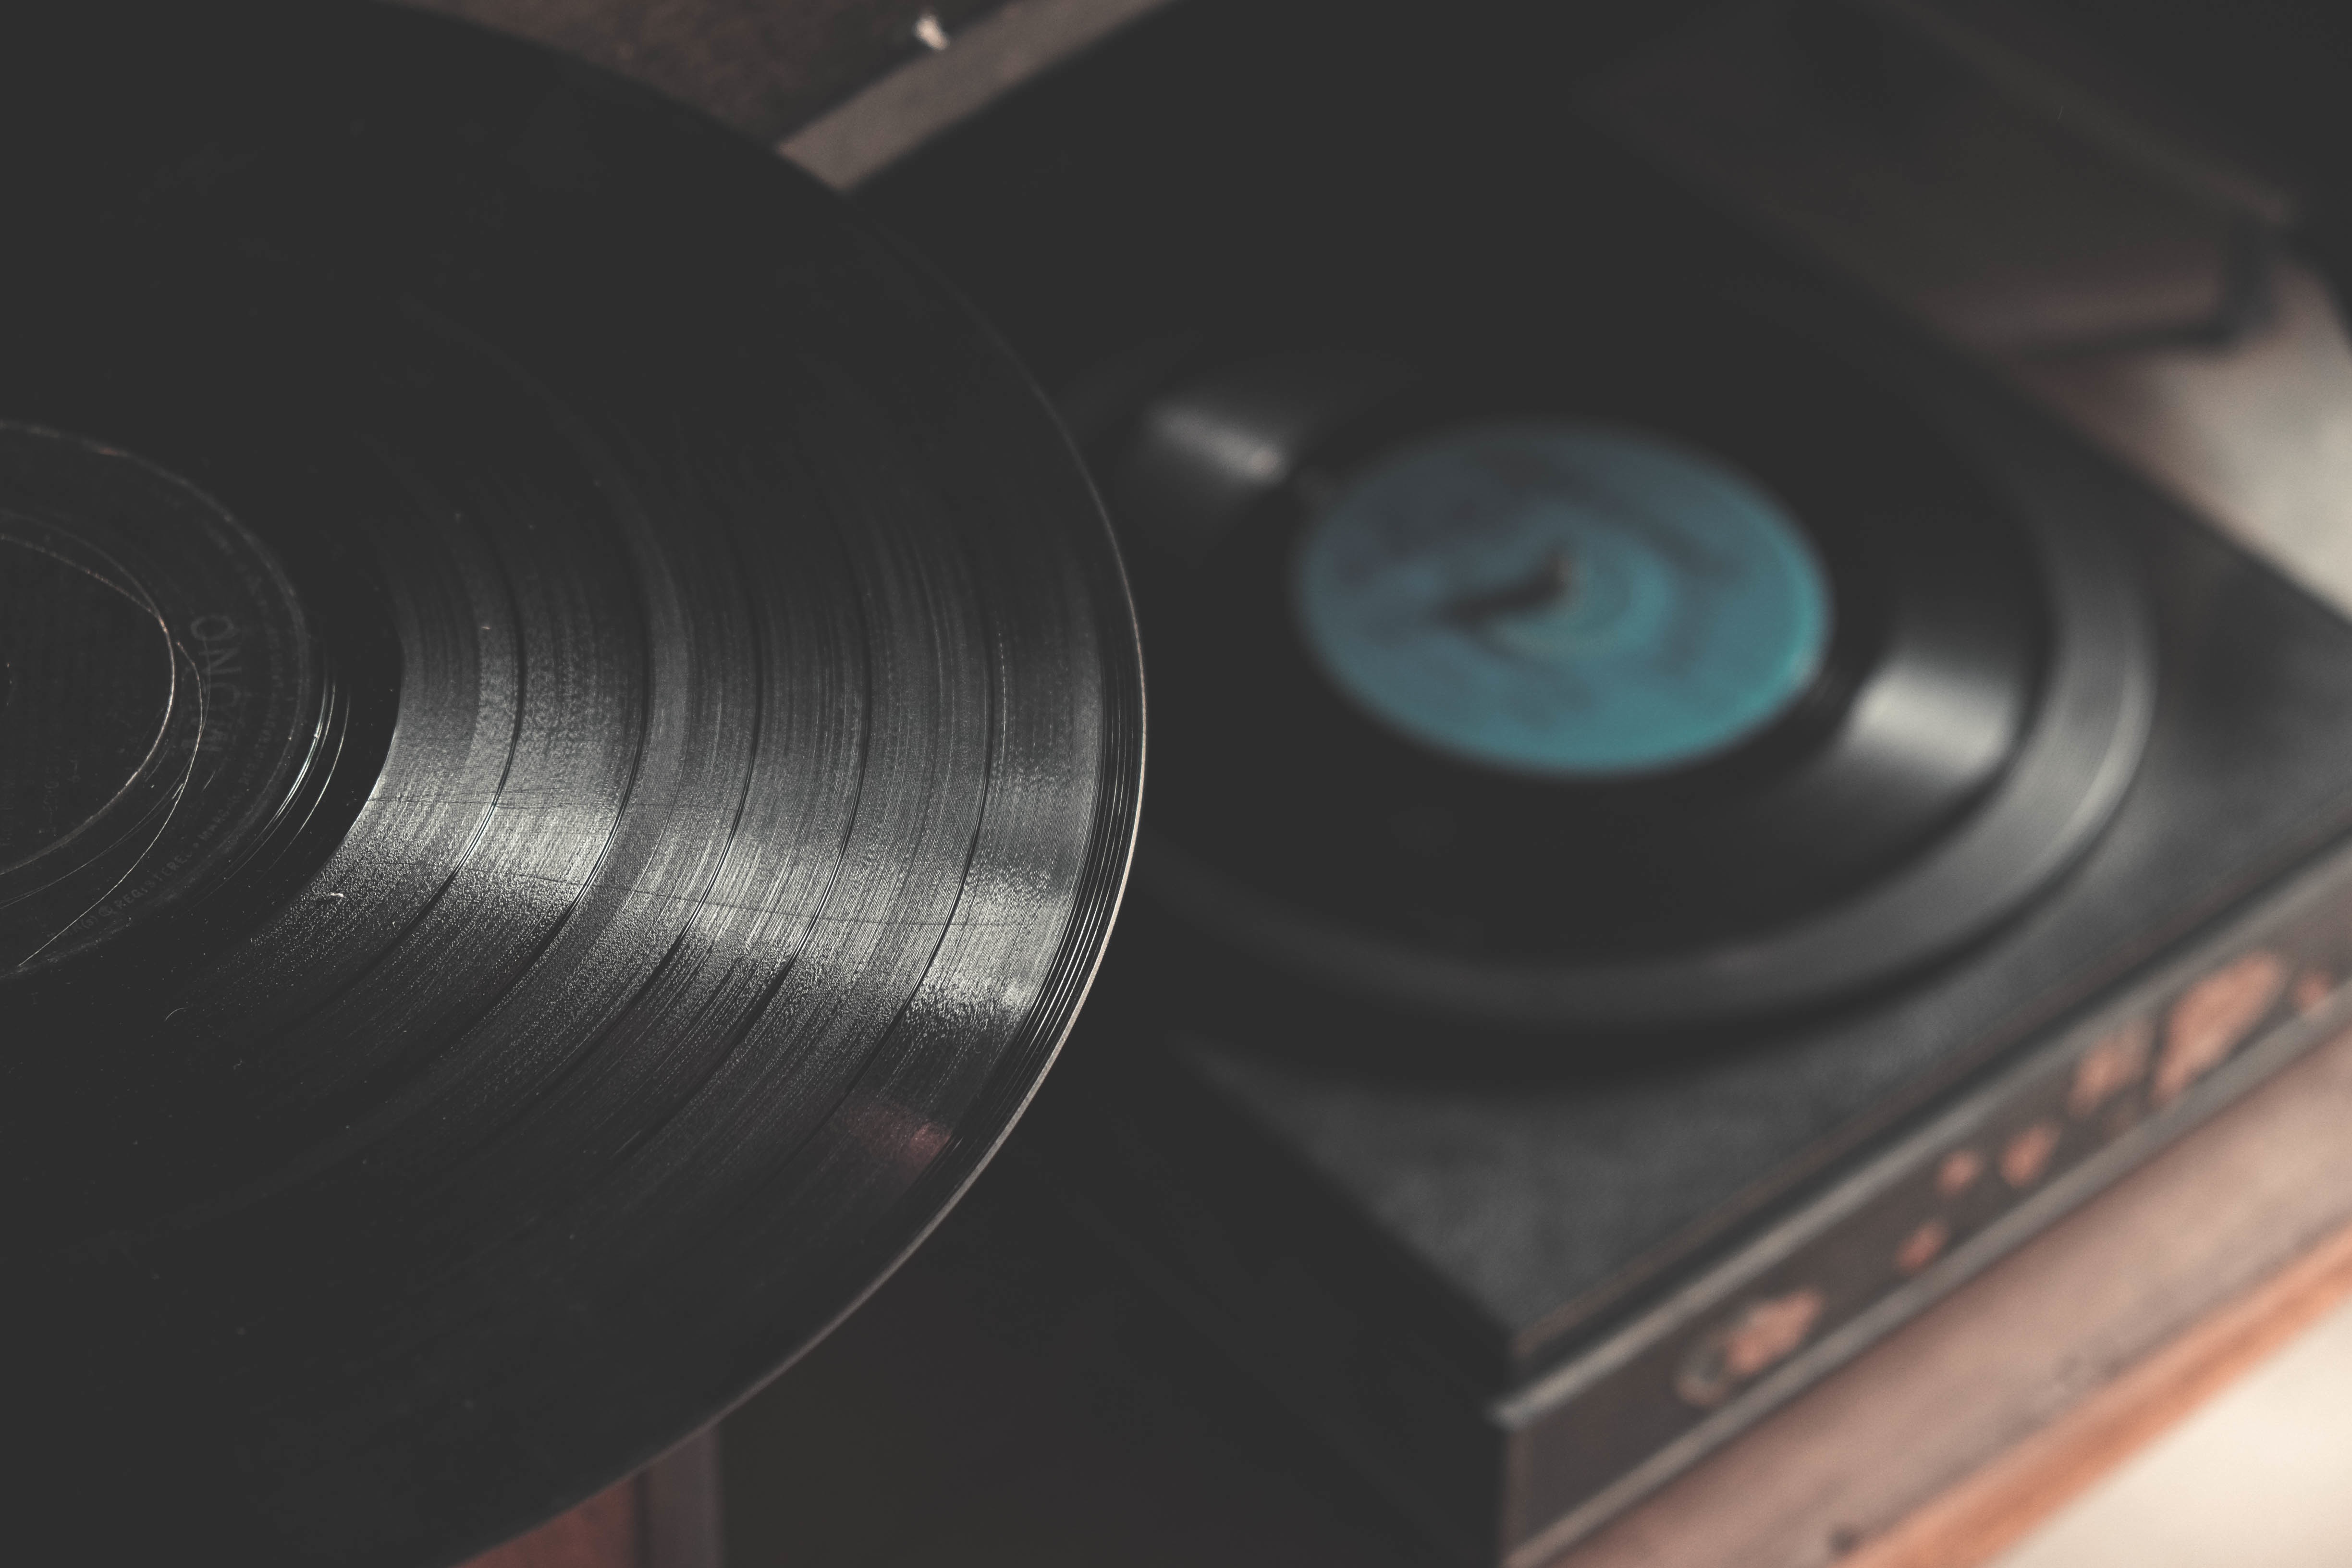
record, music, vinyl, technology, retro, color, gadget, black, record player, circle, close up, eye, gramophone record, compact disc